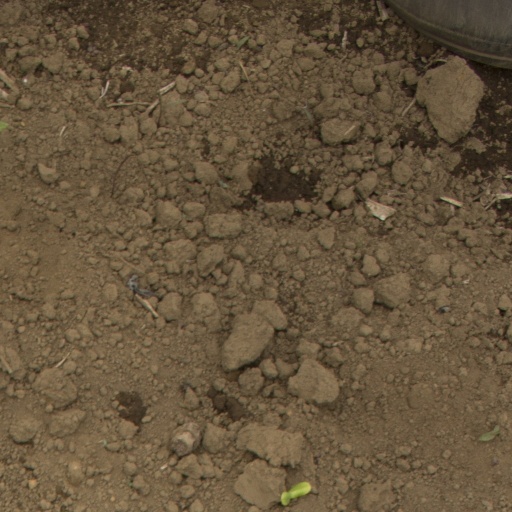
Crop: Jerusalem artichoke